Park Avenue Hotel (Detroit)

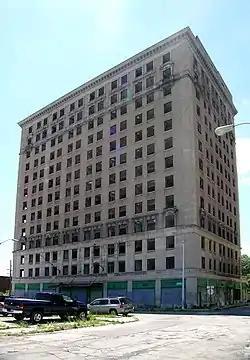

The Park Avenue Hotel was a hotel in the Cass Corridor of Detroit, Michigan. It was listed on the National Register of Historic Places in 2006, and removed in 2024. It was also known as Salvation Army Harbor Light Center and is not to be confused with Park Avenue House, also once known as Park Avenue Hotel. The building was imploded on July 11, 2015.